Geography of Saint Pierre and Miquelon

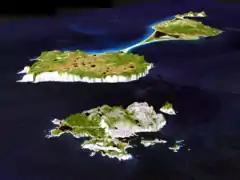
Simulated view of the islands by NASA

Saint Pierre and Miquelon is a French overseas collectivity in the Western Hemisphere and the Northern Hemisphere. It consists of an island archipelago, off the coast of Newfoundland, near North America. The collectivity shares a maritime boundary with Canada.